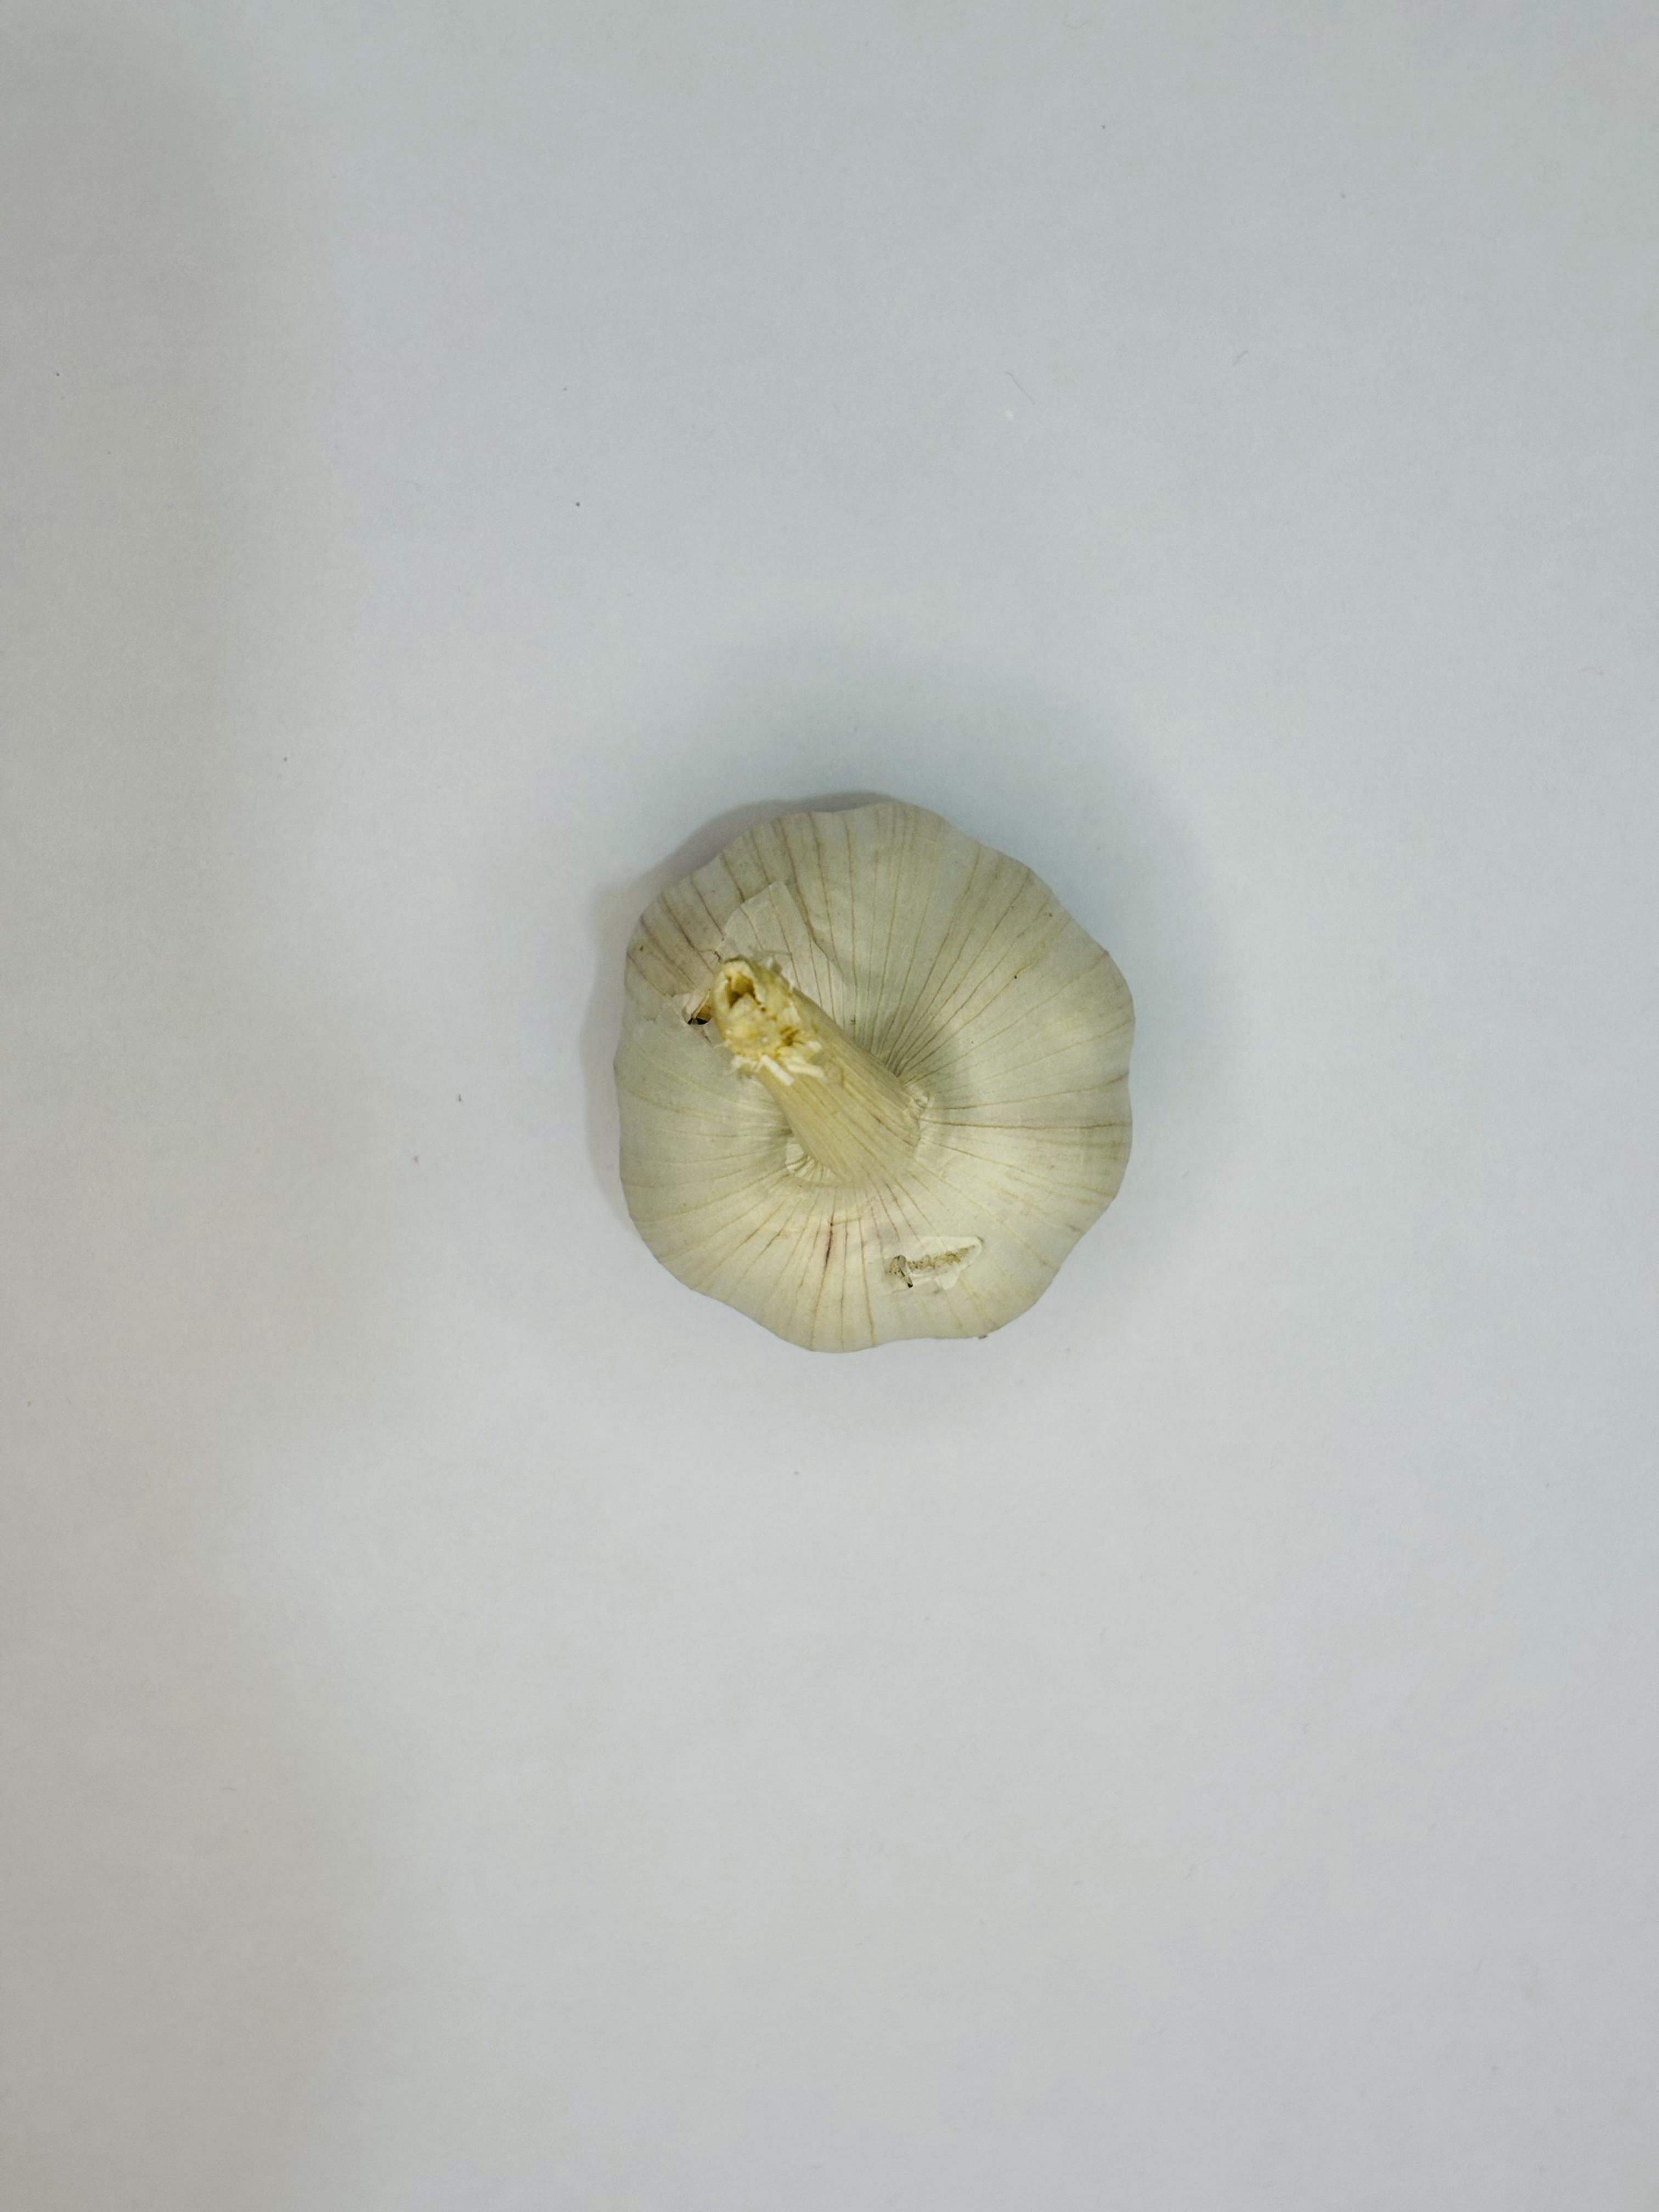
Label: Garlic